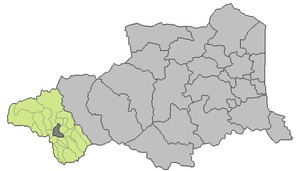
Canton de Saillagouse dans les Pyrénées-Orientales.
Le canton de Saillagouse est une ancienne division administrative française, située dans le département des Pyrénées-Orientales et la région Languedoc-Roussillon.